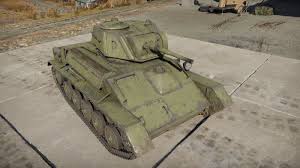
Label: T-80